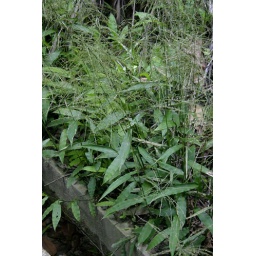
Brunei, Bandar Seri Begawan -- in forest along edge of road running northwest along estuary from city centre